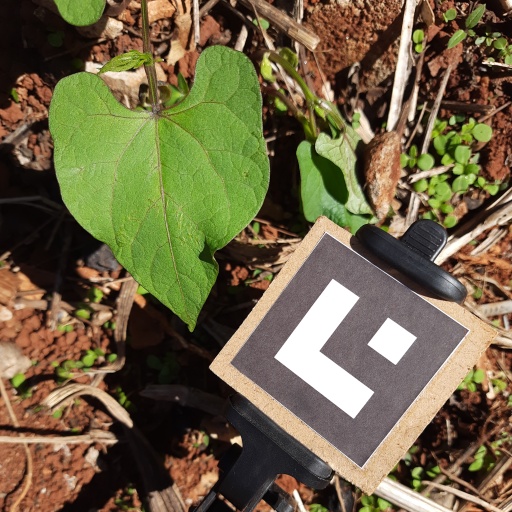
Observations: wavy surface, no eating holes, under sunlight